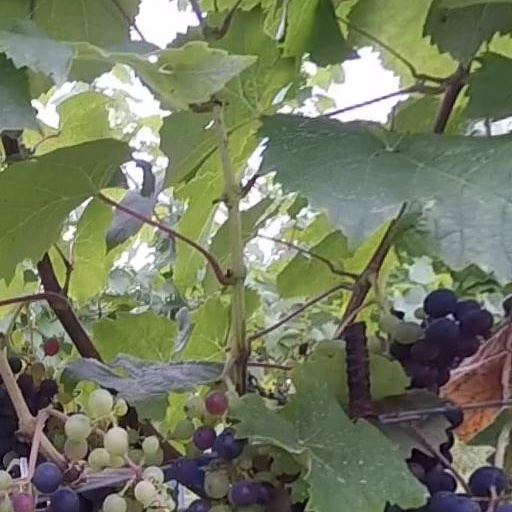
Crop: grape